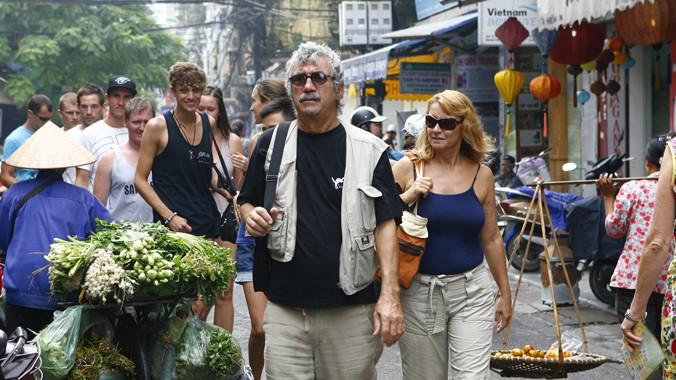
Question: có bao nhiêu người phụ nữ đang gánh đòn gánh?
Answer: một người